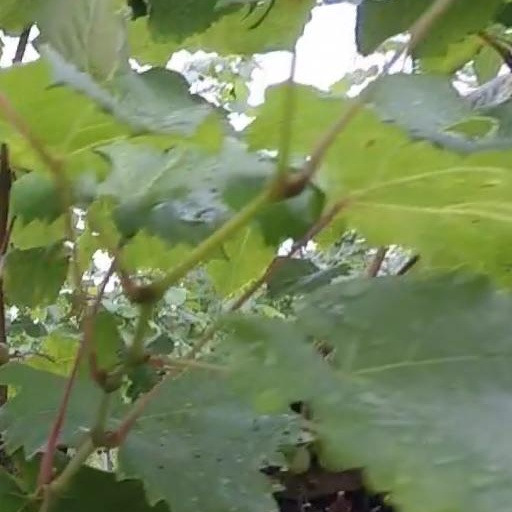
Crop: grape